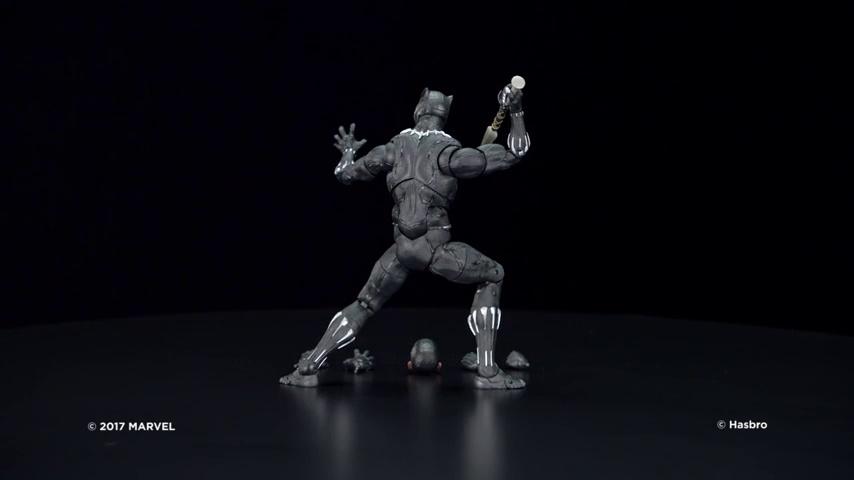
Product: Marvel Black Panther Legends Series Black Panther, 12-inch - E1199
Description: Premium 12-inch scale Legends Series Black Panther figure.
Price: $32.99
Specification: ProductDimensions:3.2x9.5x14inches|ItemWeight:1.32pounds|ShippingWeight:1.45pounds(Viewshippingratesandpolicies)|DomesticShipping:ItemcanbeshippedwithinU.S.|InternationalShipping:ThisitemcanbeshippedtoselectcountriesoutsideoftheU.S.LearnMore|ASIN:B0721876J6|Itemmodelnumber:E1199|Manufacturerrecommendedage:4yearsandup|Batteries:1AAbatteriesrequired.